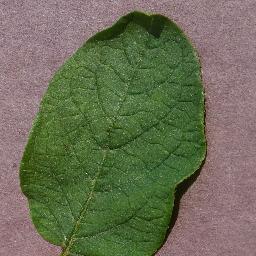
Etiqueta: Sana